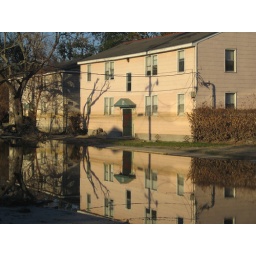
Homes showing flood lines, reflected in standing water near London Ave. canal breach